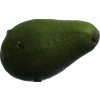
Label: green_avocado